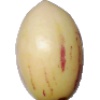
Label: Pepino 1